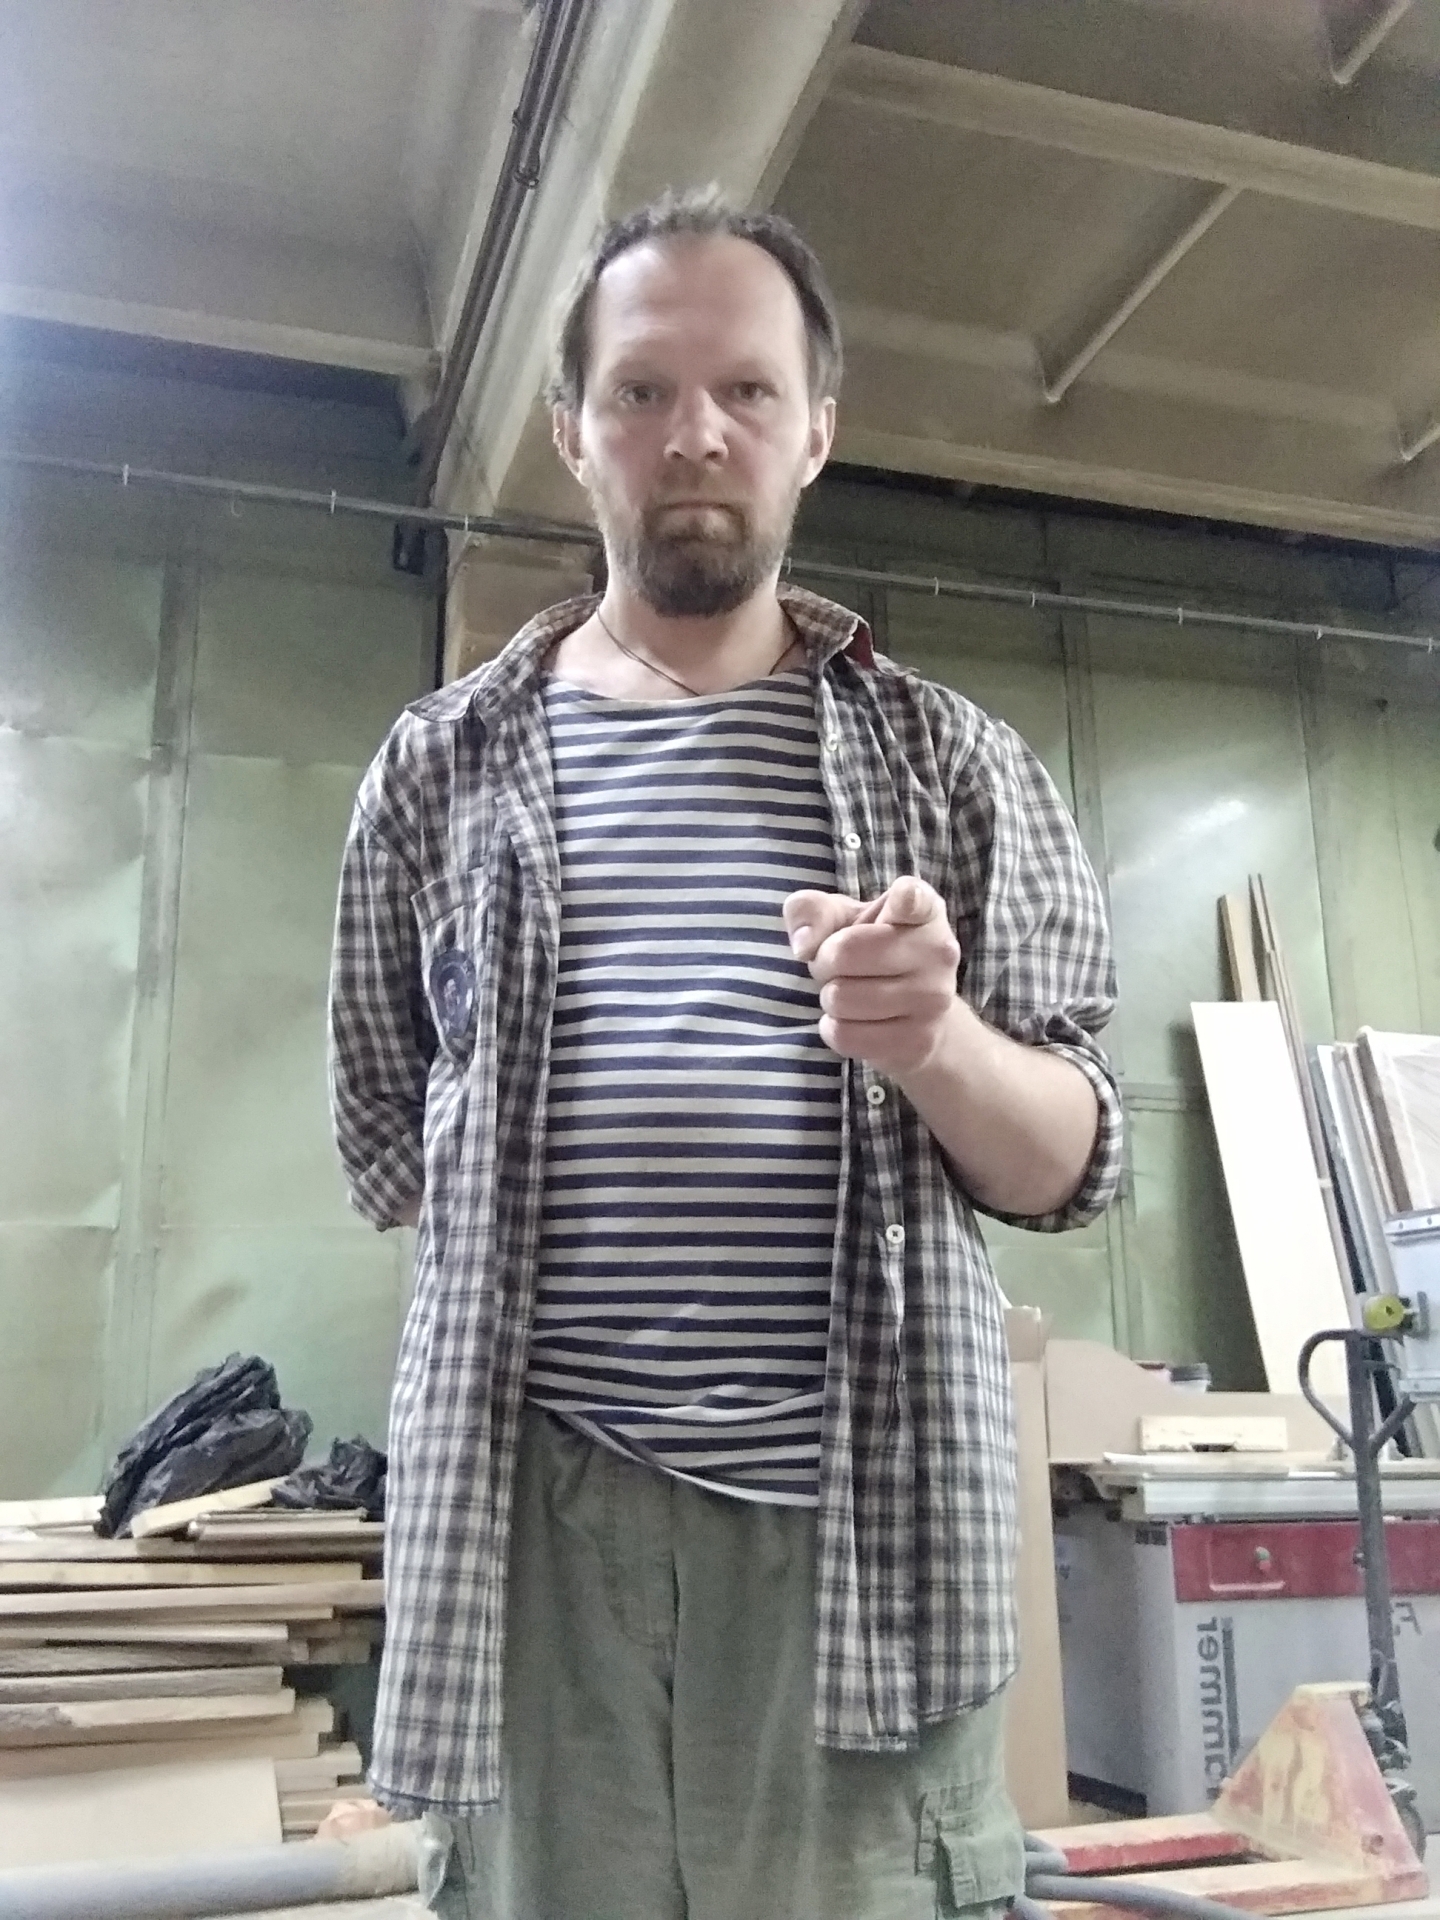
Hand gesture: point